Arab-Barb

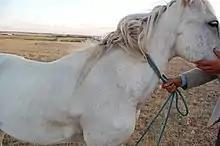
Melanomas on a gray Moroccan Arab-Barb horse.

The coat is indicated as being gray in the Tunisian data on DAD-IS. However, the Delachaux Guide also indicates bay, chestnut with washed mane, and black as possible coat colors, often accompanied by white markings. The Chadian Arab-Barb is said to have a dark coat.